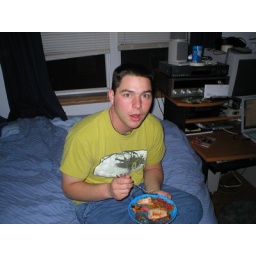
I saw a cat make that same face when I caught it pooping in my moms shoe.